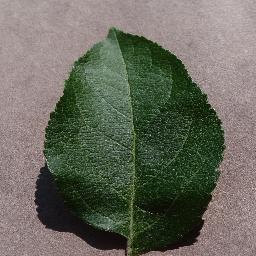
Label: Apple___healthy